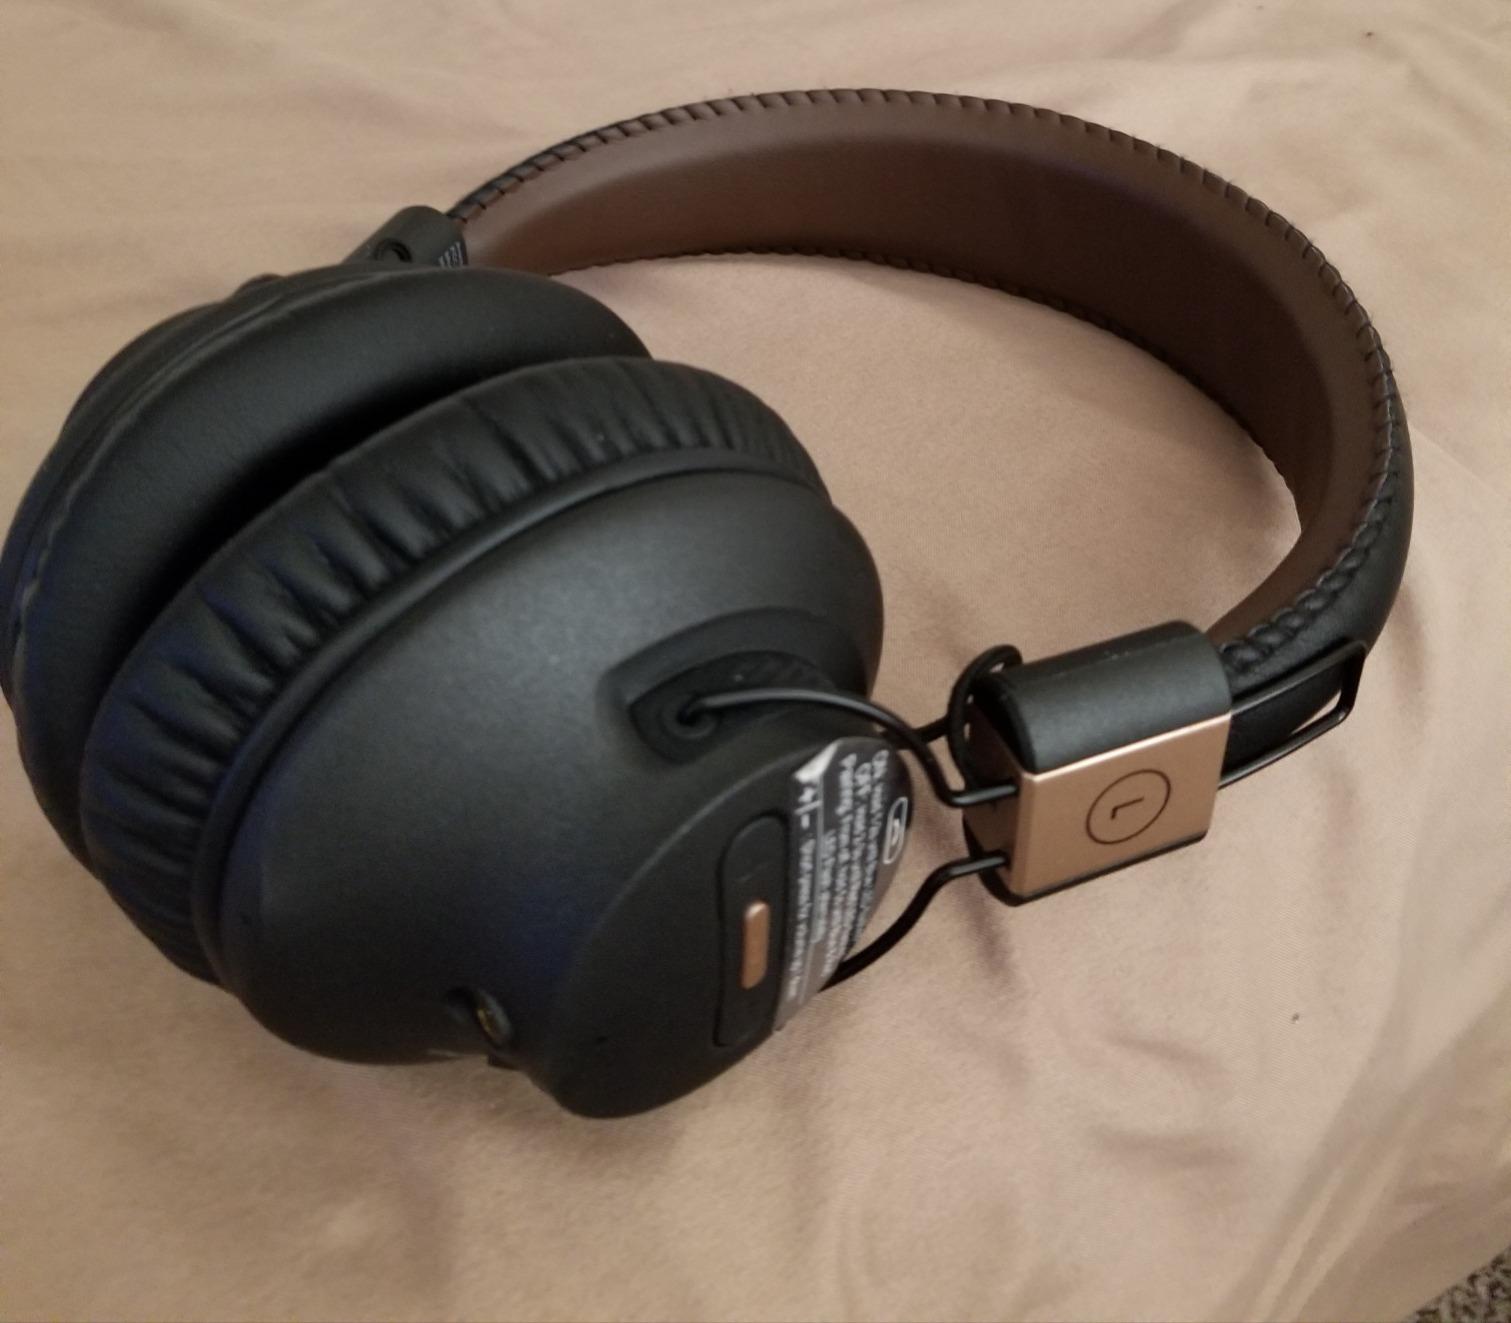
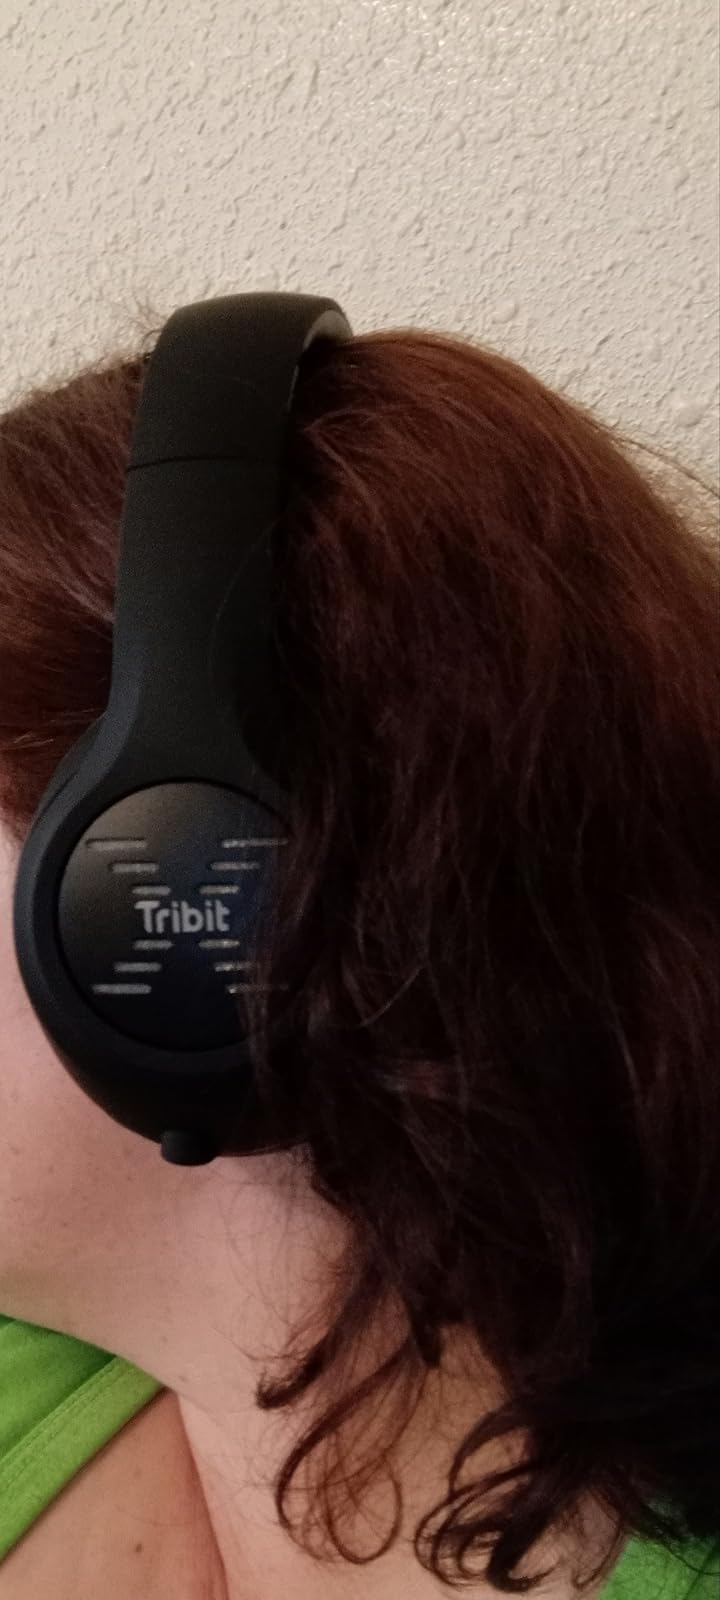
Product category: headphones
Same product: no